Greenway (landscape)

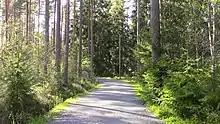
Jogging path in Pori, Finland

A greenway is usually a shared-use path along a strip of undeveloped land, in an urban or rural area, set aside for recreational use or environmental protection. Greenways are frequently created out of disused railways, canal towpaths, utility company rights of way, or derelict industrial land. Greenways can also be linear parks, and can serve as wildlife corridors. The path's surface may be paved and often serves multiple users: walkers, runners, bicyclists, skaters and hikers. A characteristic of greenways, as defined by the European Greenways Association, is "ease of passage": that is that they have "either low or zero gradient", so that they can be used by all "types of users, including mobility impaired people".